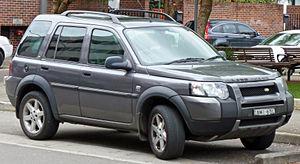
Le Freelander est un véhicule utilitaire sport tout-terrain produit par le constructeur automobile britannique Land Rover.